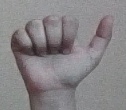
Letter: dhad